James S. Johnston

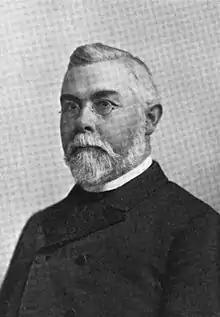
Bishop Johnston

James Steptoe Johnston (June 9, 1843 – November 4, 1924) was an American Confederate veteran, preacher and educator. He served as a bishop of the Episcopal Church in the United States of America. He was the last bishop of the Missionary Jurisdiction of Western Texas and the first bishop of its successor, the Diocese of West Texas. He was also the founder of TMI — The Episcopal School of Texas, a private school in San Antonio, Texas.